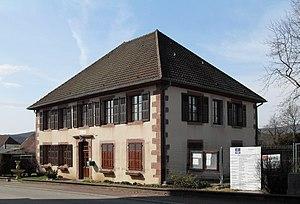
La mairie de Lachapelle-sous-Chaux
Lachapelle-sous-Chaux est une commune française située dans le département du Territoire de Belfort en région Bourgogne-Franche-Comté.